Miranda do Douro

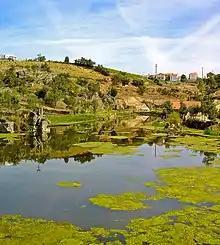
Urban park.

The area was served by a narrow gauge railway, the Sabor line "(Linha do Sabor)", which ran over 100 km between Duas Igrejas-Miranda and the southern terminus at Pocinho, where connections could be made to the main line to Porto. The Sabor line closed in 1988.